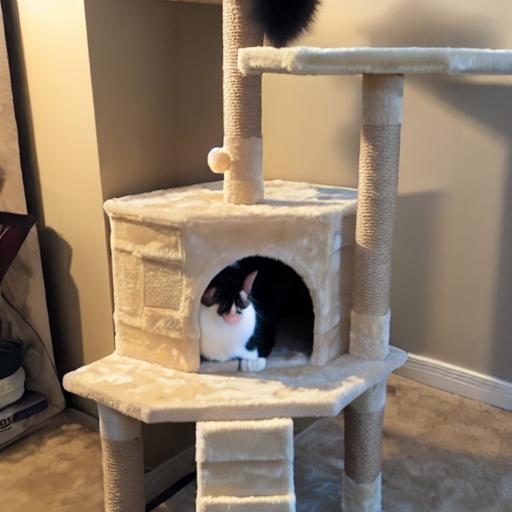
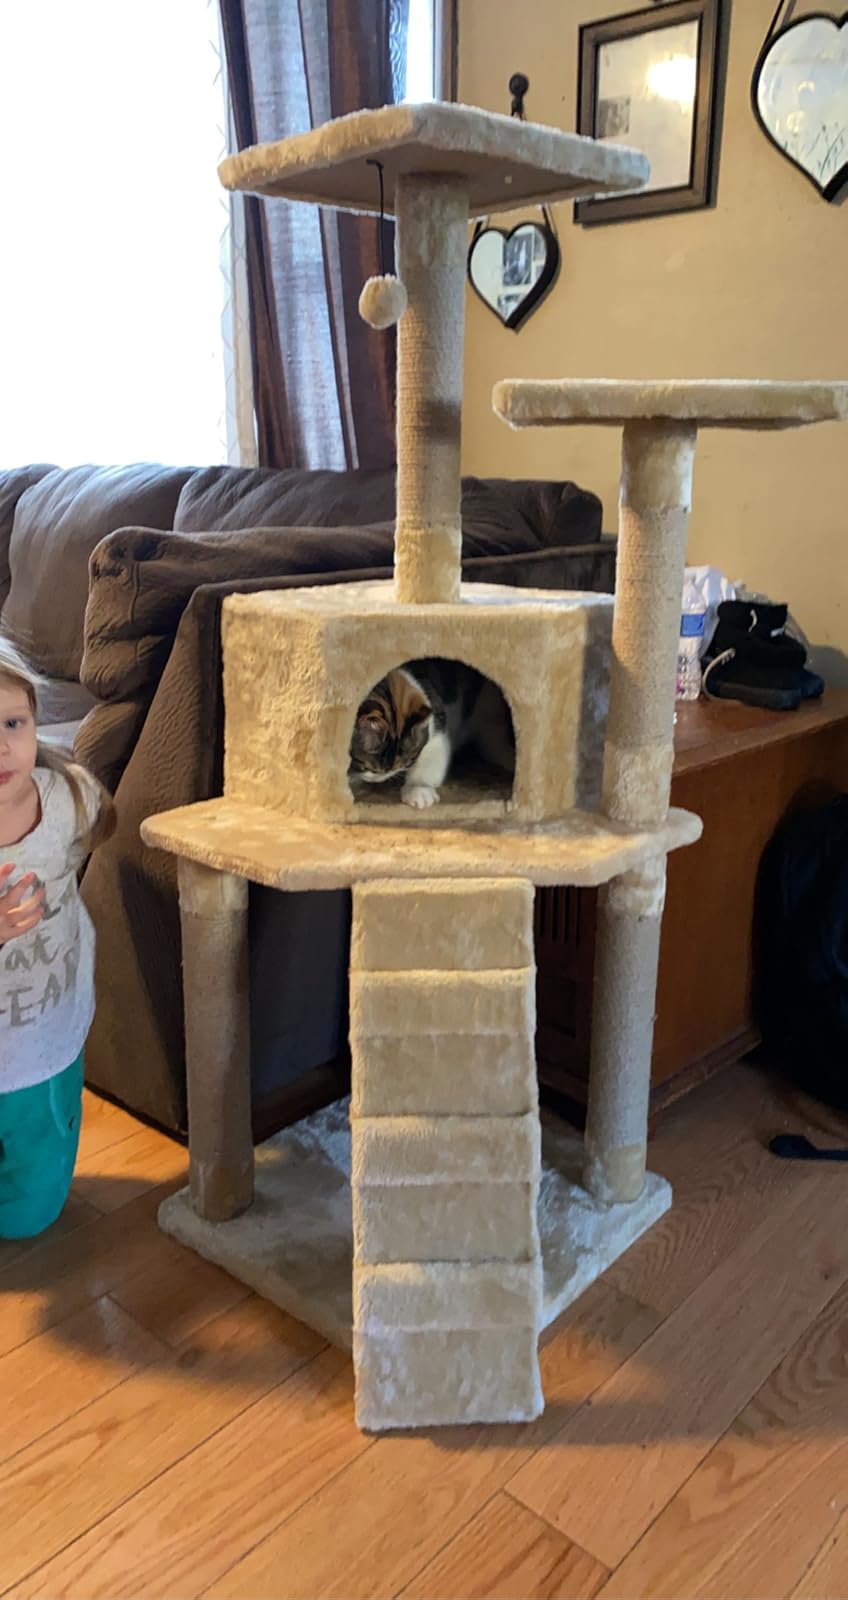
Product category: items_cat tree
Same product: no